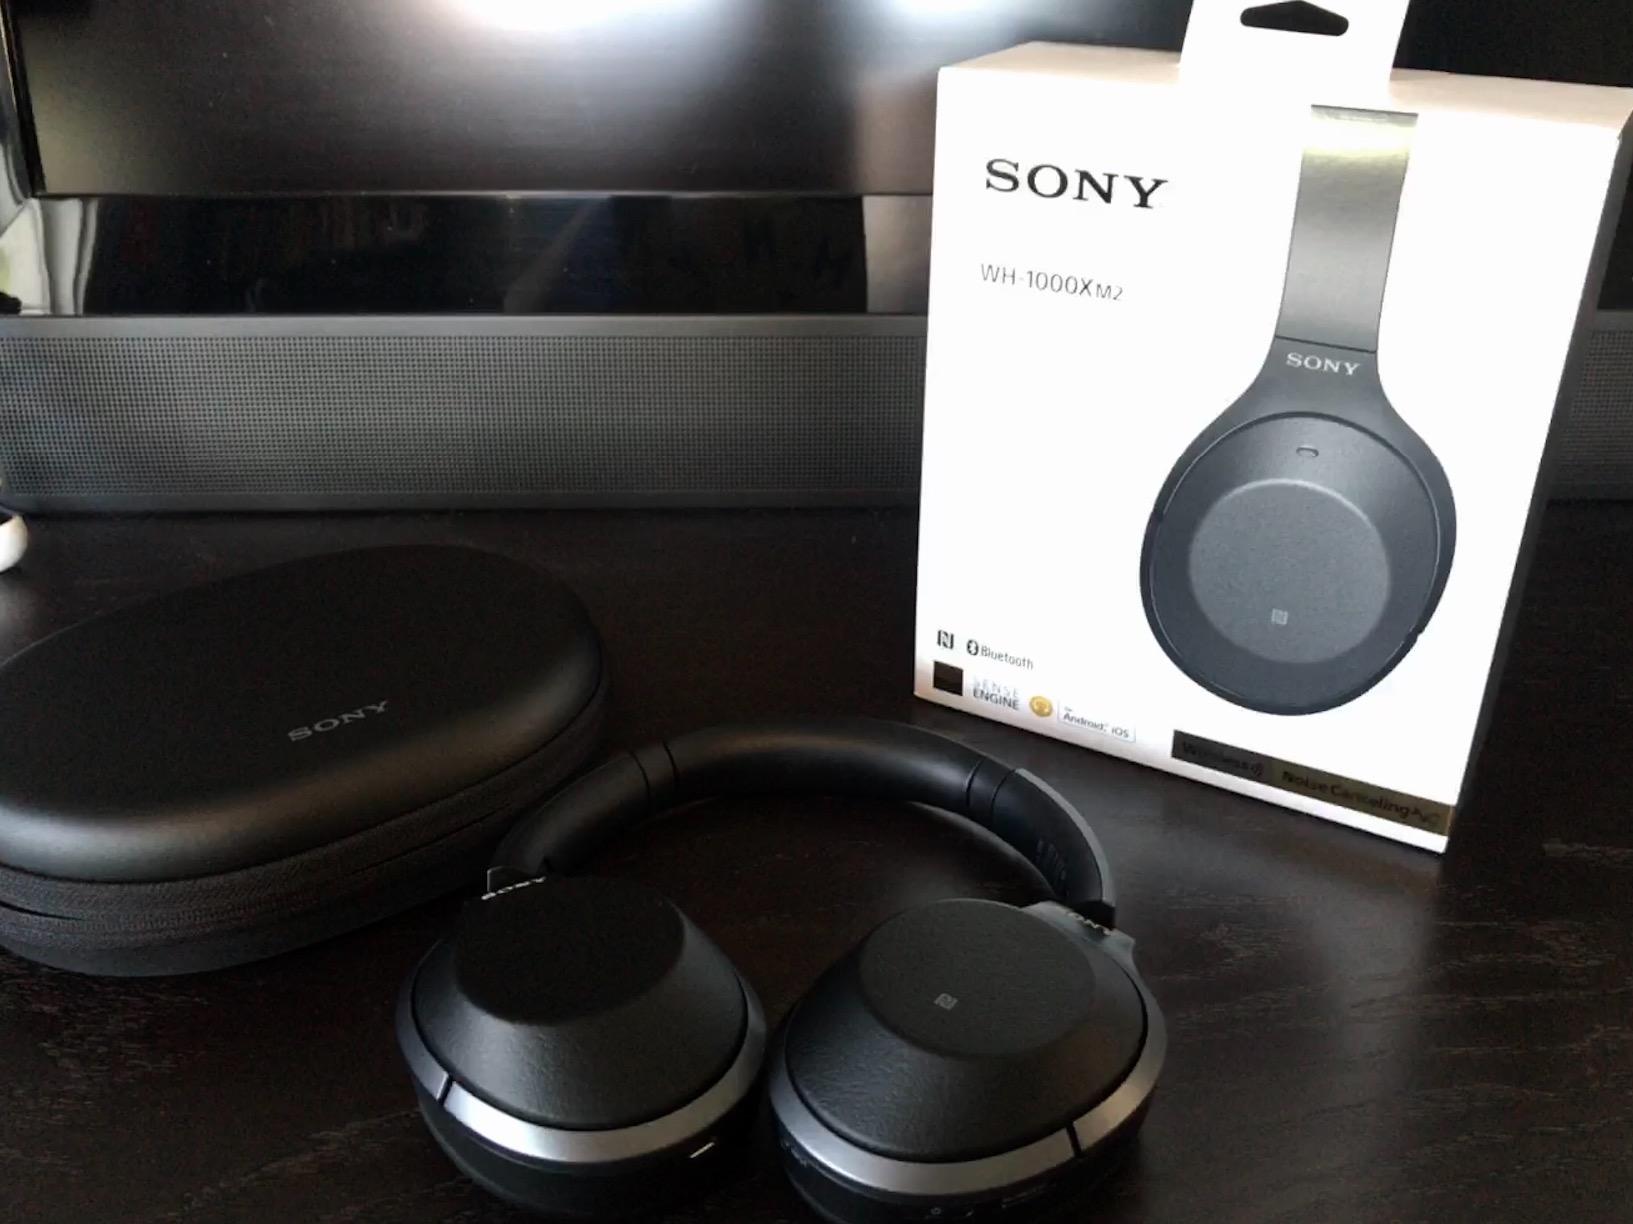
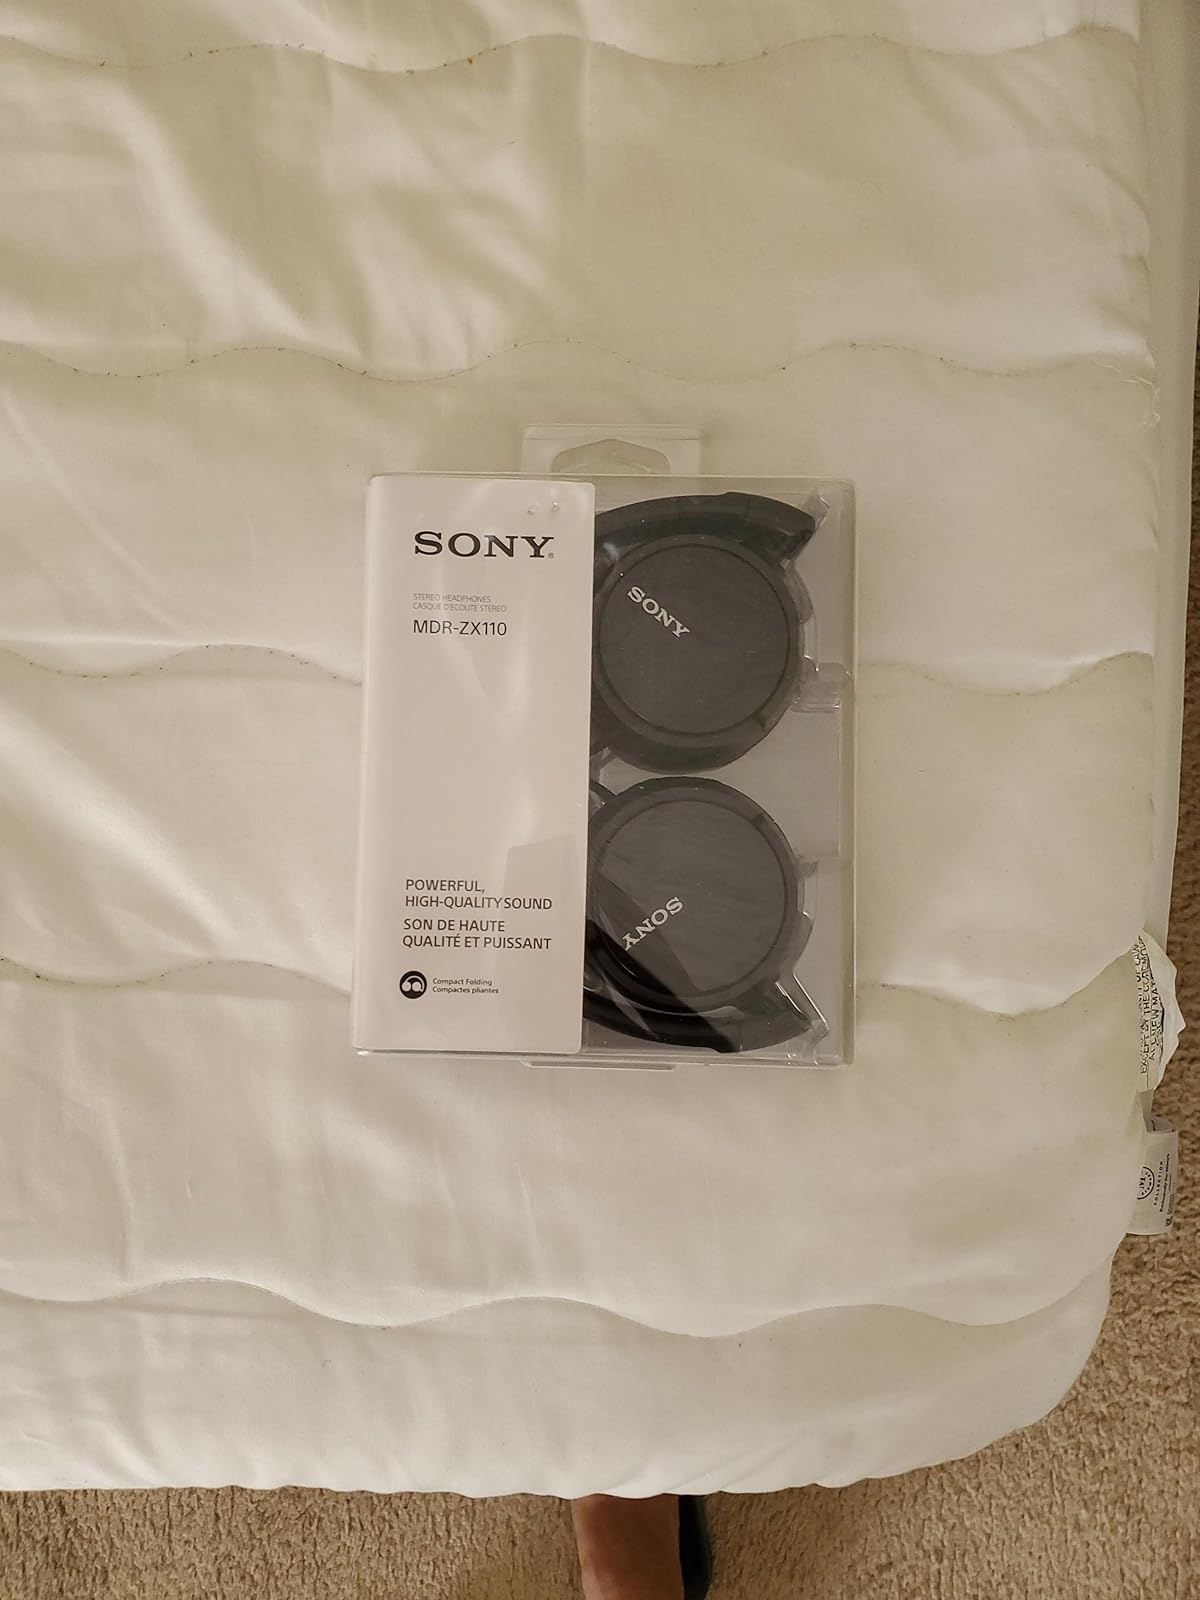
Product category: headphones
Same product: no